Cuisses

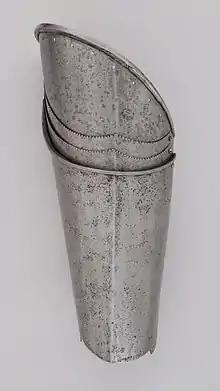
Italian cuisse, circa 1450

Cuisses are a form of medieval armour worn to protect the thigh. The word is the plural of the French word "cuisse" meaning 'thigh'. While the skirt of a maille shirt or tassets of a cuirass could protect the upper legs from above, a thrust from below could avoid these defenses. Thus, cuisses were worn on the thighs to protect from such blows. Padded cuisses made in a similar way to a gambeson were commonly worn by knights in the 12th and 13th centuries, usually over chausses, and may have had poleyns directly attached to them. Whilst continental armours tended to have cuisses that did not protect the back of the thigh, English cuisses were typically entirely encapsulating, due to the English preference for foot combat over the mounted cavalry charges favoured by continental armies.